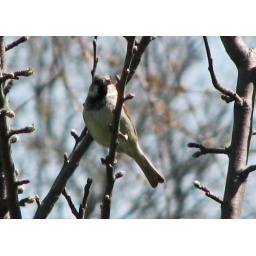
Bird in the apple tree 1